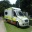
Label: ambulance